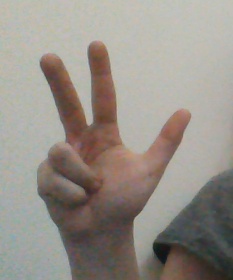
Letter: al